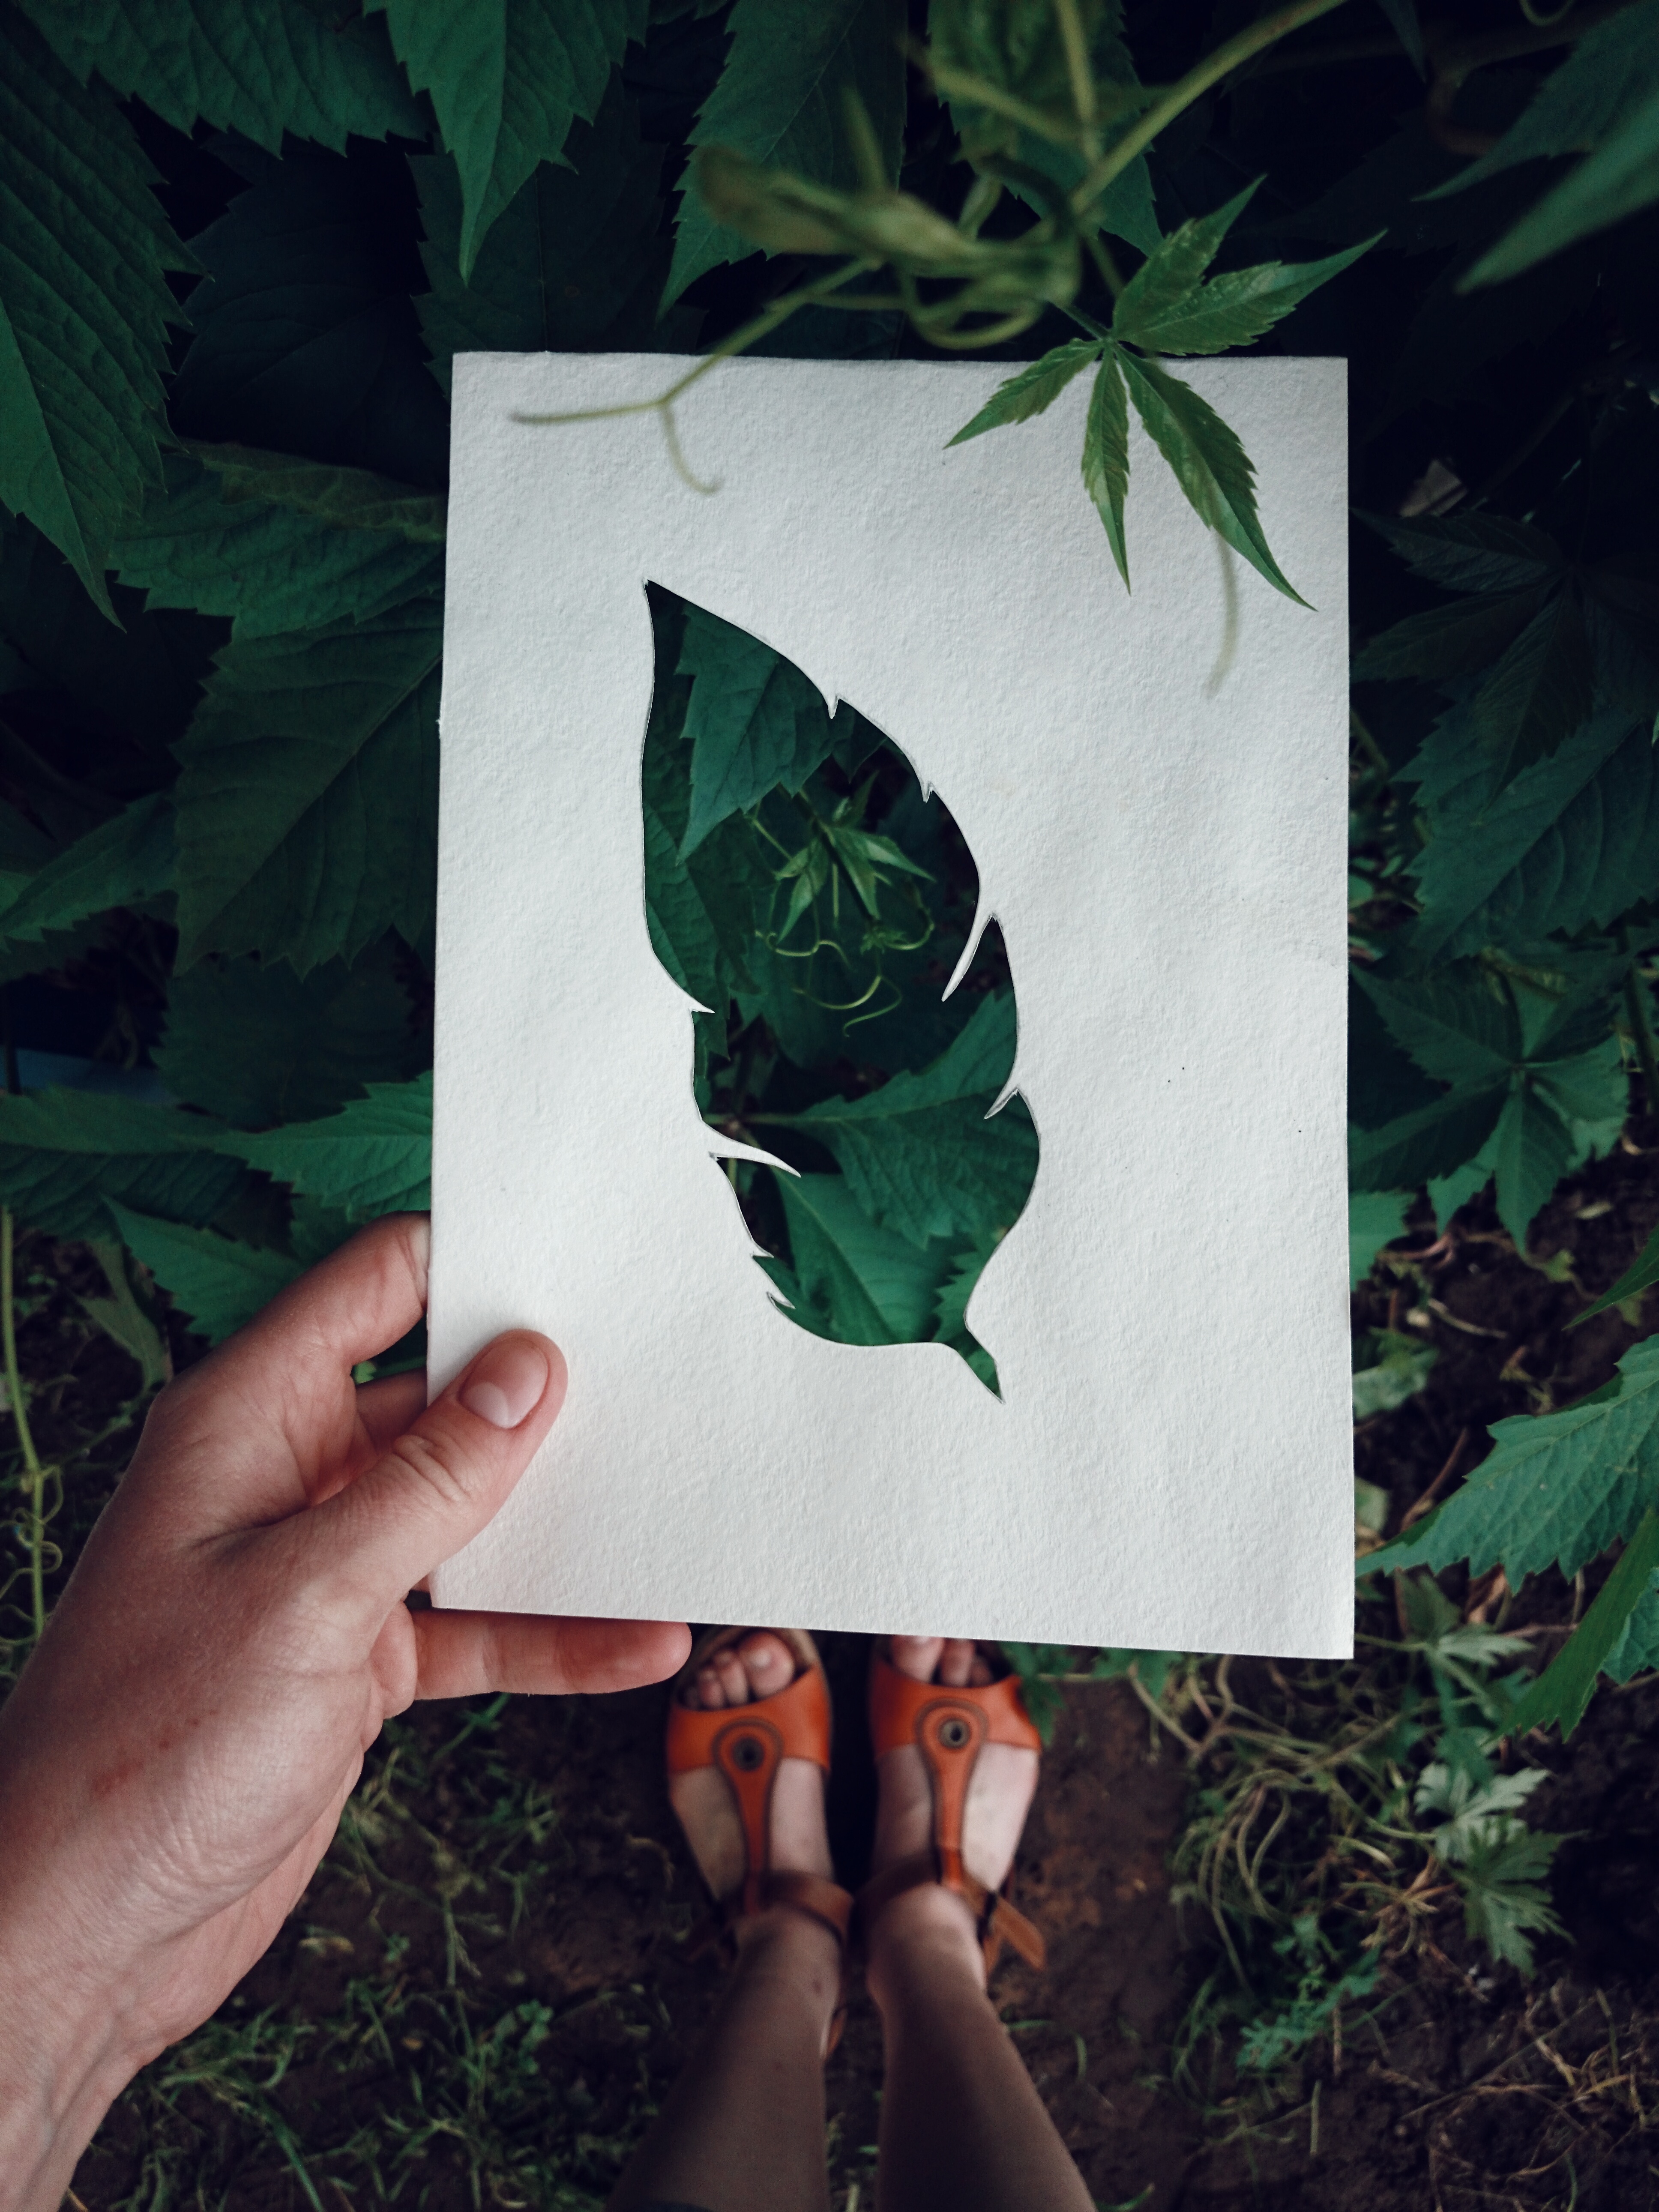
plant, leaf, flower, green, jungle, color, flora, art